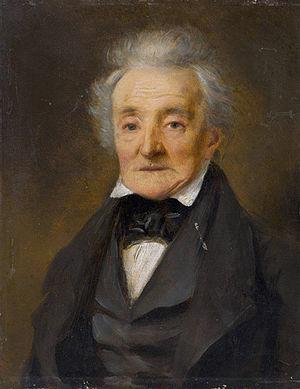
Wilhelm Friedrich Ernst Bach est un claveciniste allemand, fils ainé de Johann Christoph Friedrich Bach, et donc l'un des petits-fils de Jean-Sébastien Bach.